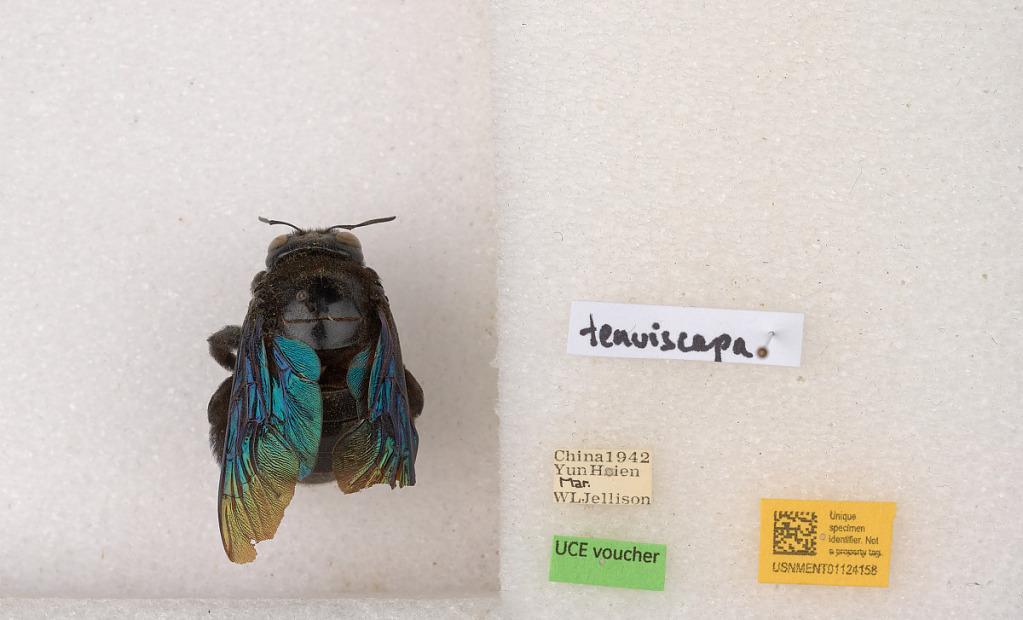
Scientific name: Xylocopa (Mesotrichia) tenuiscapa Westwood
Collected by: W. Jellison
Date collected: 1942-3-1
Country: China
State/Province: Yunnan
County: Lincang Shi
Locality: Yun Hsien